Franz Griesbach

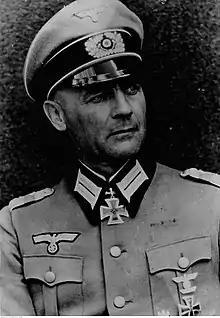

Franz Griesbach (21 December 1892 – 24 September 1984) was a German general during World War II. He was a recipient of the Knight's Cross of the Iron Cross with Oak Leaves and Swords of Nazi Germany.